Paavo Jännes

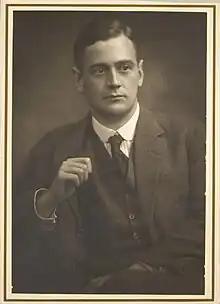
Paavo Jännes in the 1920s

Paavo Klaus Emil Jännes (formerly Genetz, 20 March 1892 − 19 December 1970) was a Finnish theatre and film actor. He appeared in over 70 films between 1913−1969.